Evolution 2: Far Off Promise

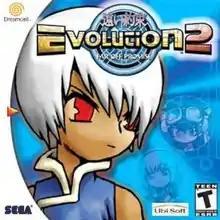
North American Dreamcast cover art

is a role-playing video game for the Dreamcast console. It is a sequel to "". It was developed by Sting and published by Ubi Soft in North America. In Japan it was published by ESP, while in Taiwan a Microsoft Windows version was published by Dysin Interactive Corp.